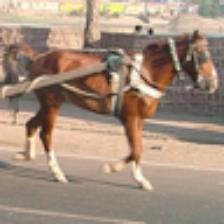
Label: NonHuman